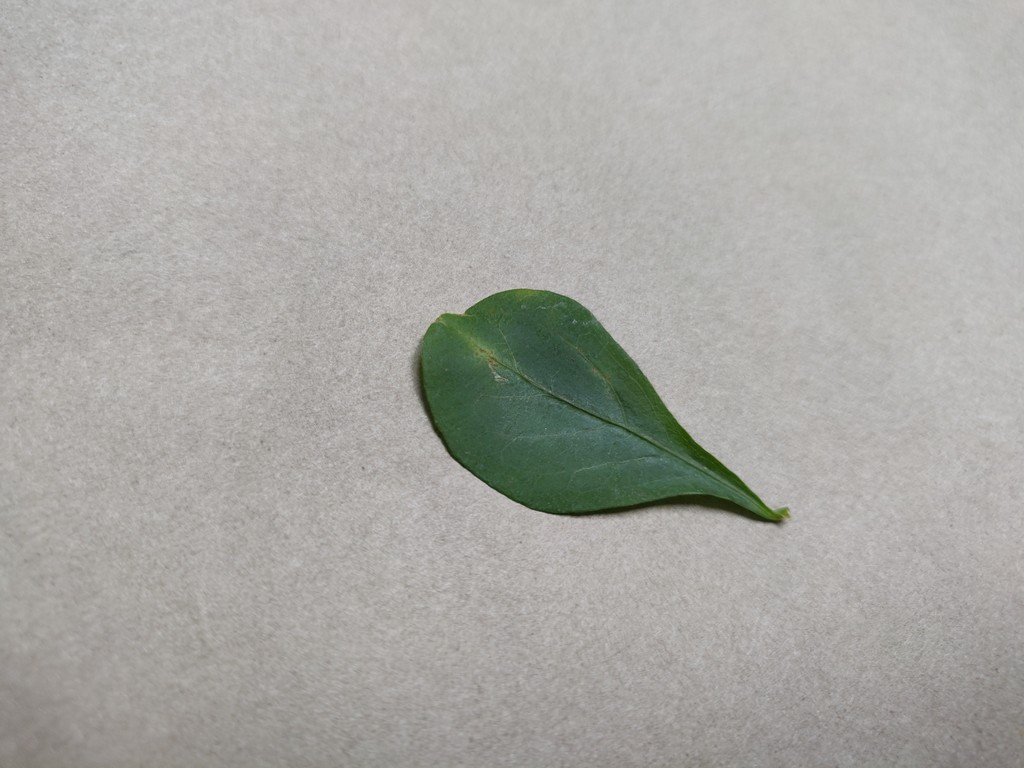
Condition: Unhealthy
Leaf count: single
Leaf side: front